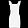
Label: Dress